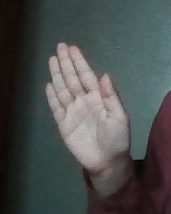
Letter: seen